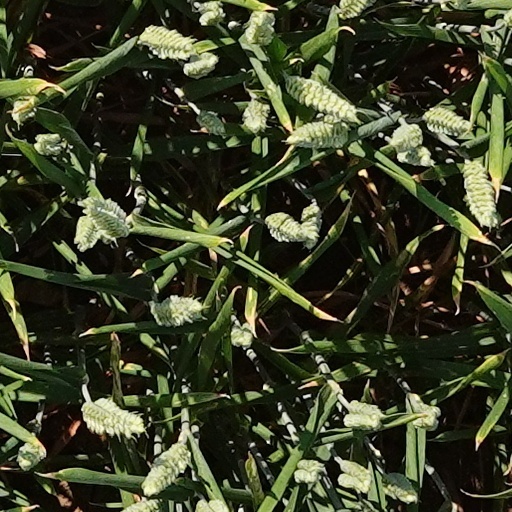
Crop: wheat